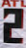
Number: 2